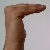
The image shows a hand gesture representing a space in Indian Sign Language.